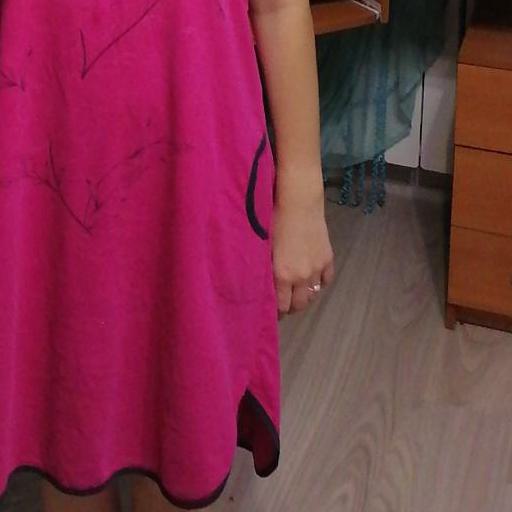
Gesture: no_gesture